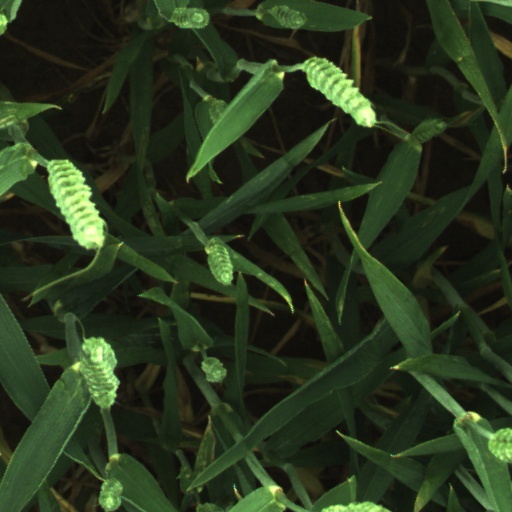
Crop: wheat